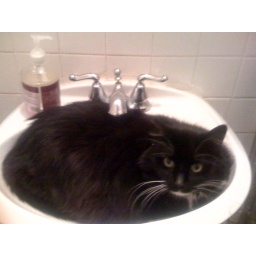
Holy crap, cat in sink